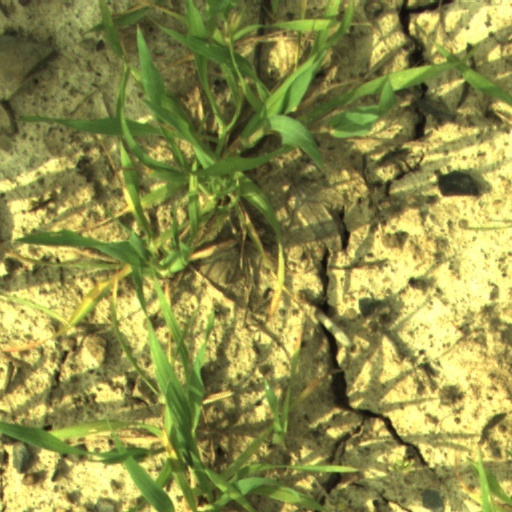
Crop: wheat